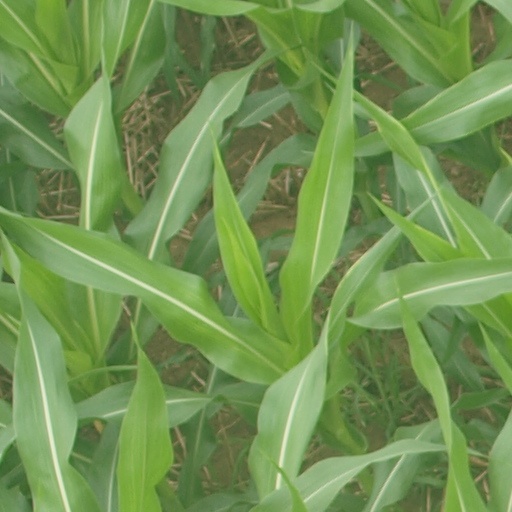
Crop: maize; corn